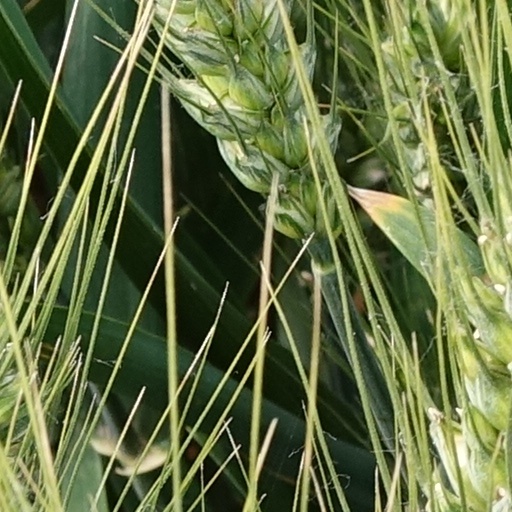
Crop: wheat